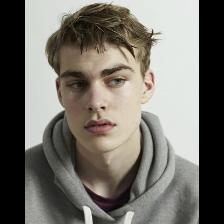
Label: Human